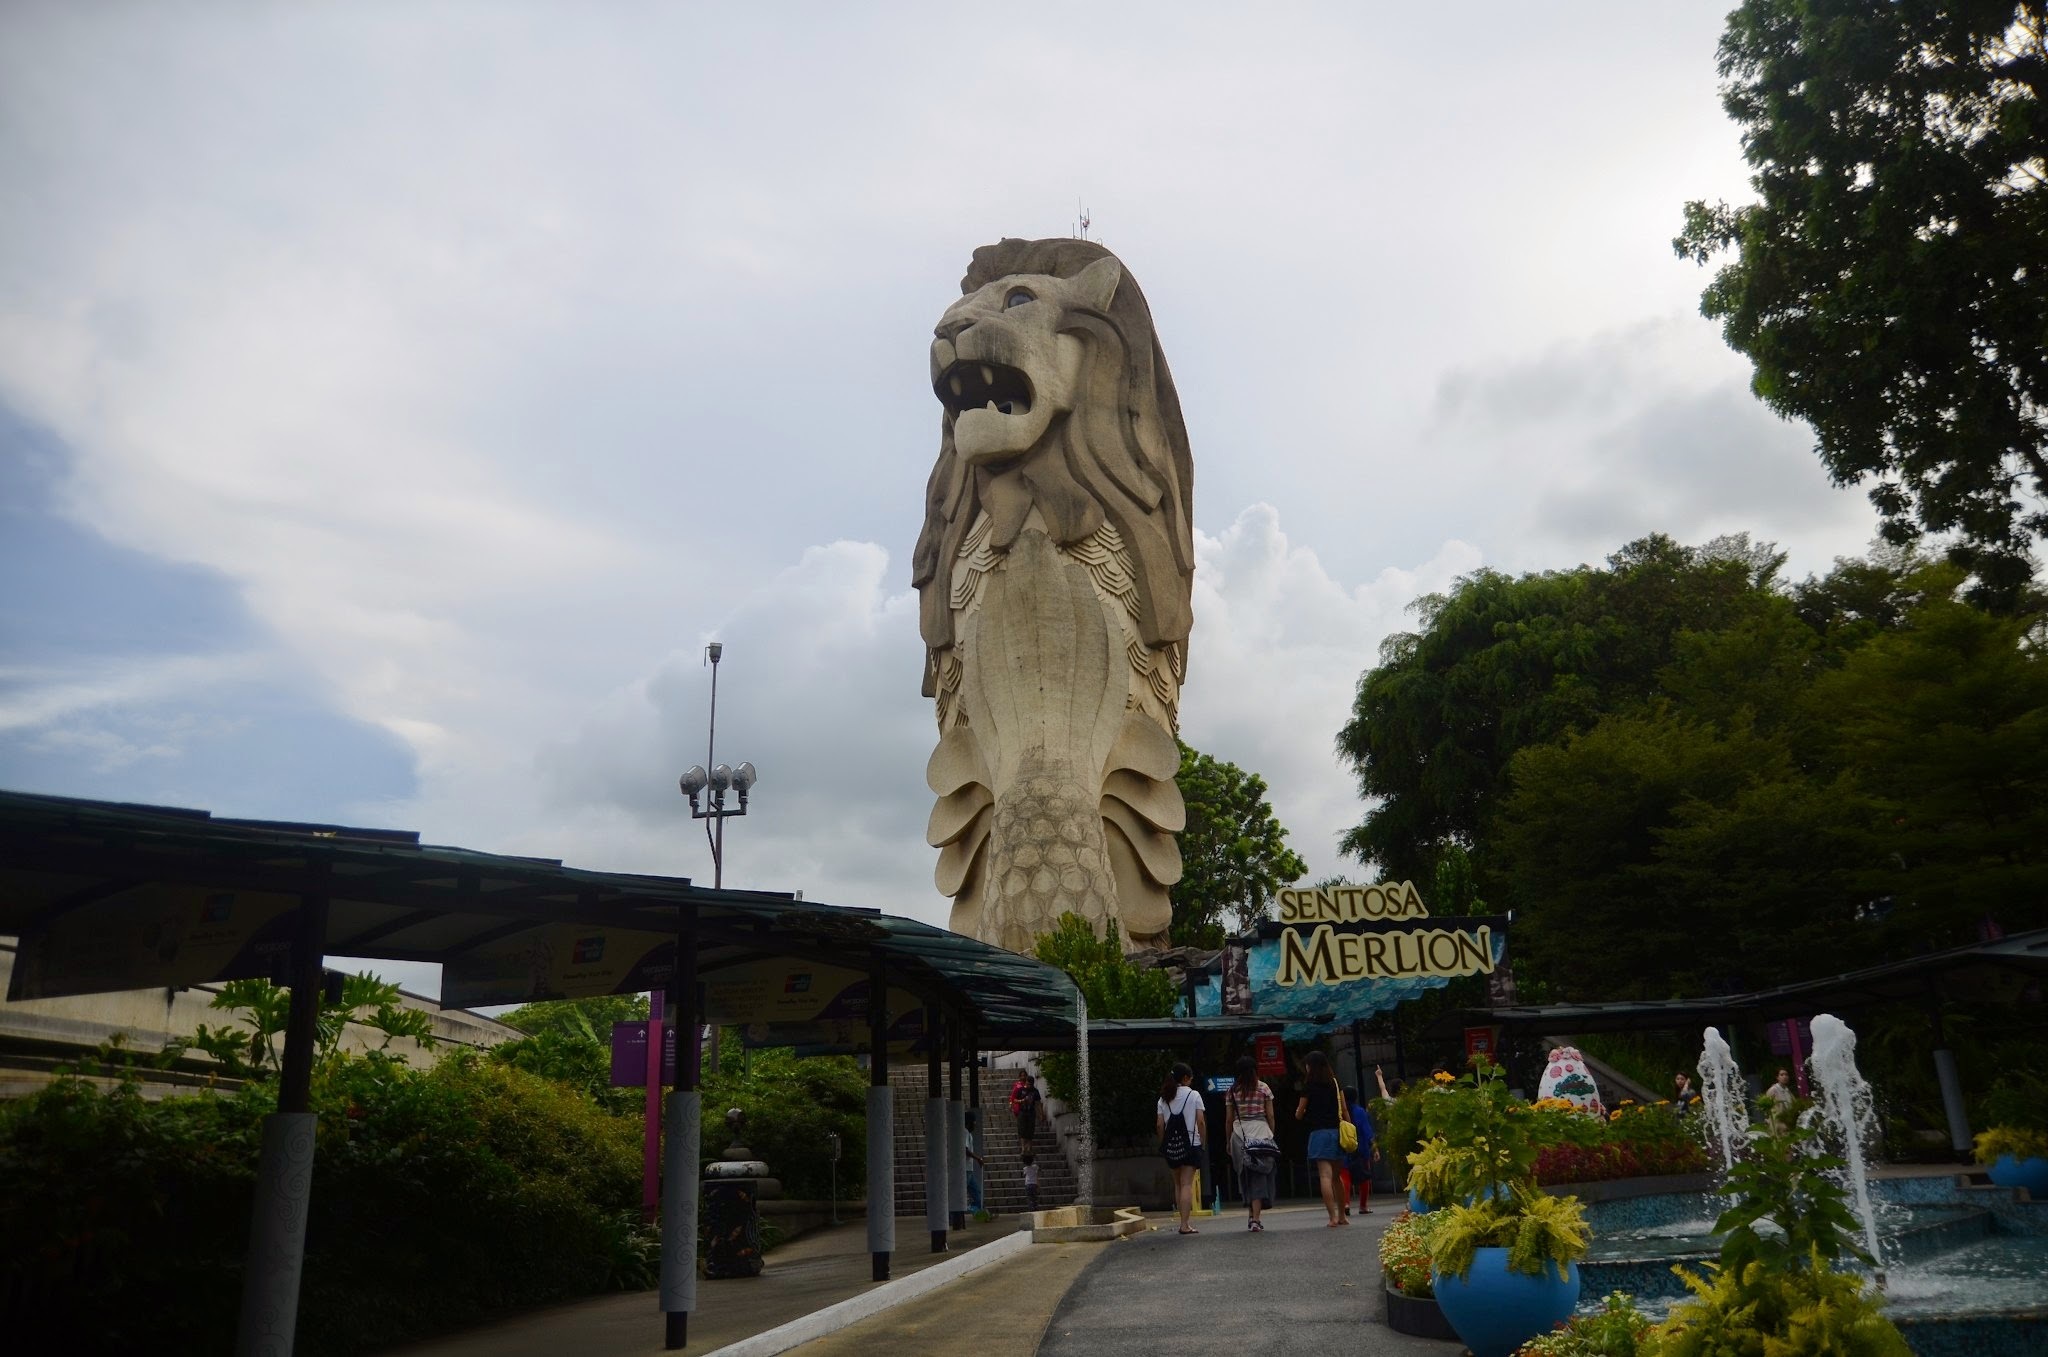
monument, vacation, statue, park, landmark, tourism, sculpture, art, singapore, marina bay sands, sentosa